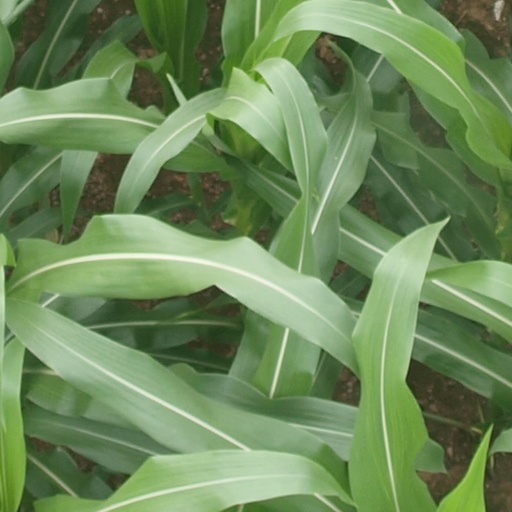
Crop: maize; corn